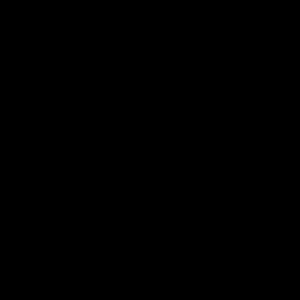
Bijektiv
En bijektiv funktion.
"En afbildning er bijektiv, når den både er injektiv og surjektiv, og man siger at er en bijektion. En bijektiv afbildning afbilder således til ethvert element i ét element i; dvs. alle elementer i og ""er med"" i afbildningen, og hverken den ""forlæns"" eller den ""baglæns"" afbildning afbilder til to elementer.